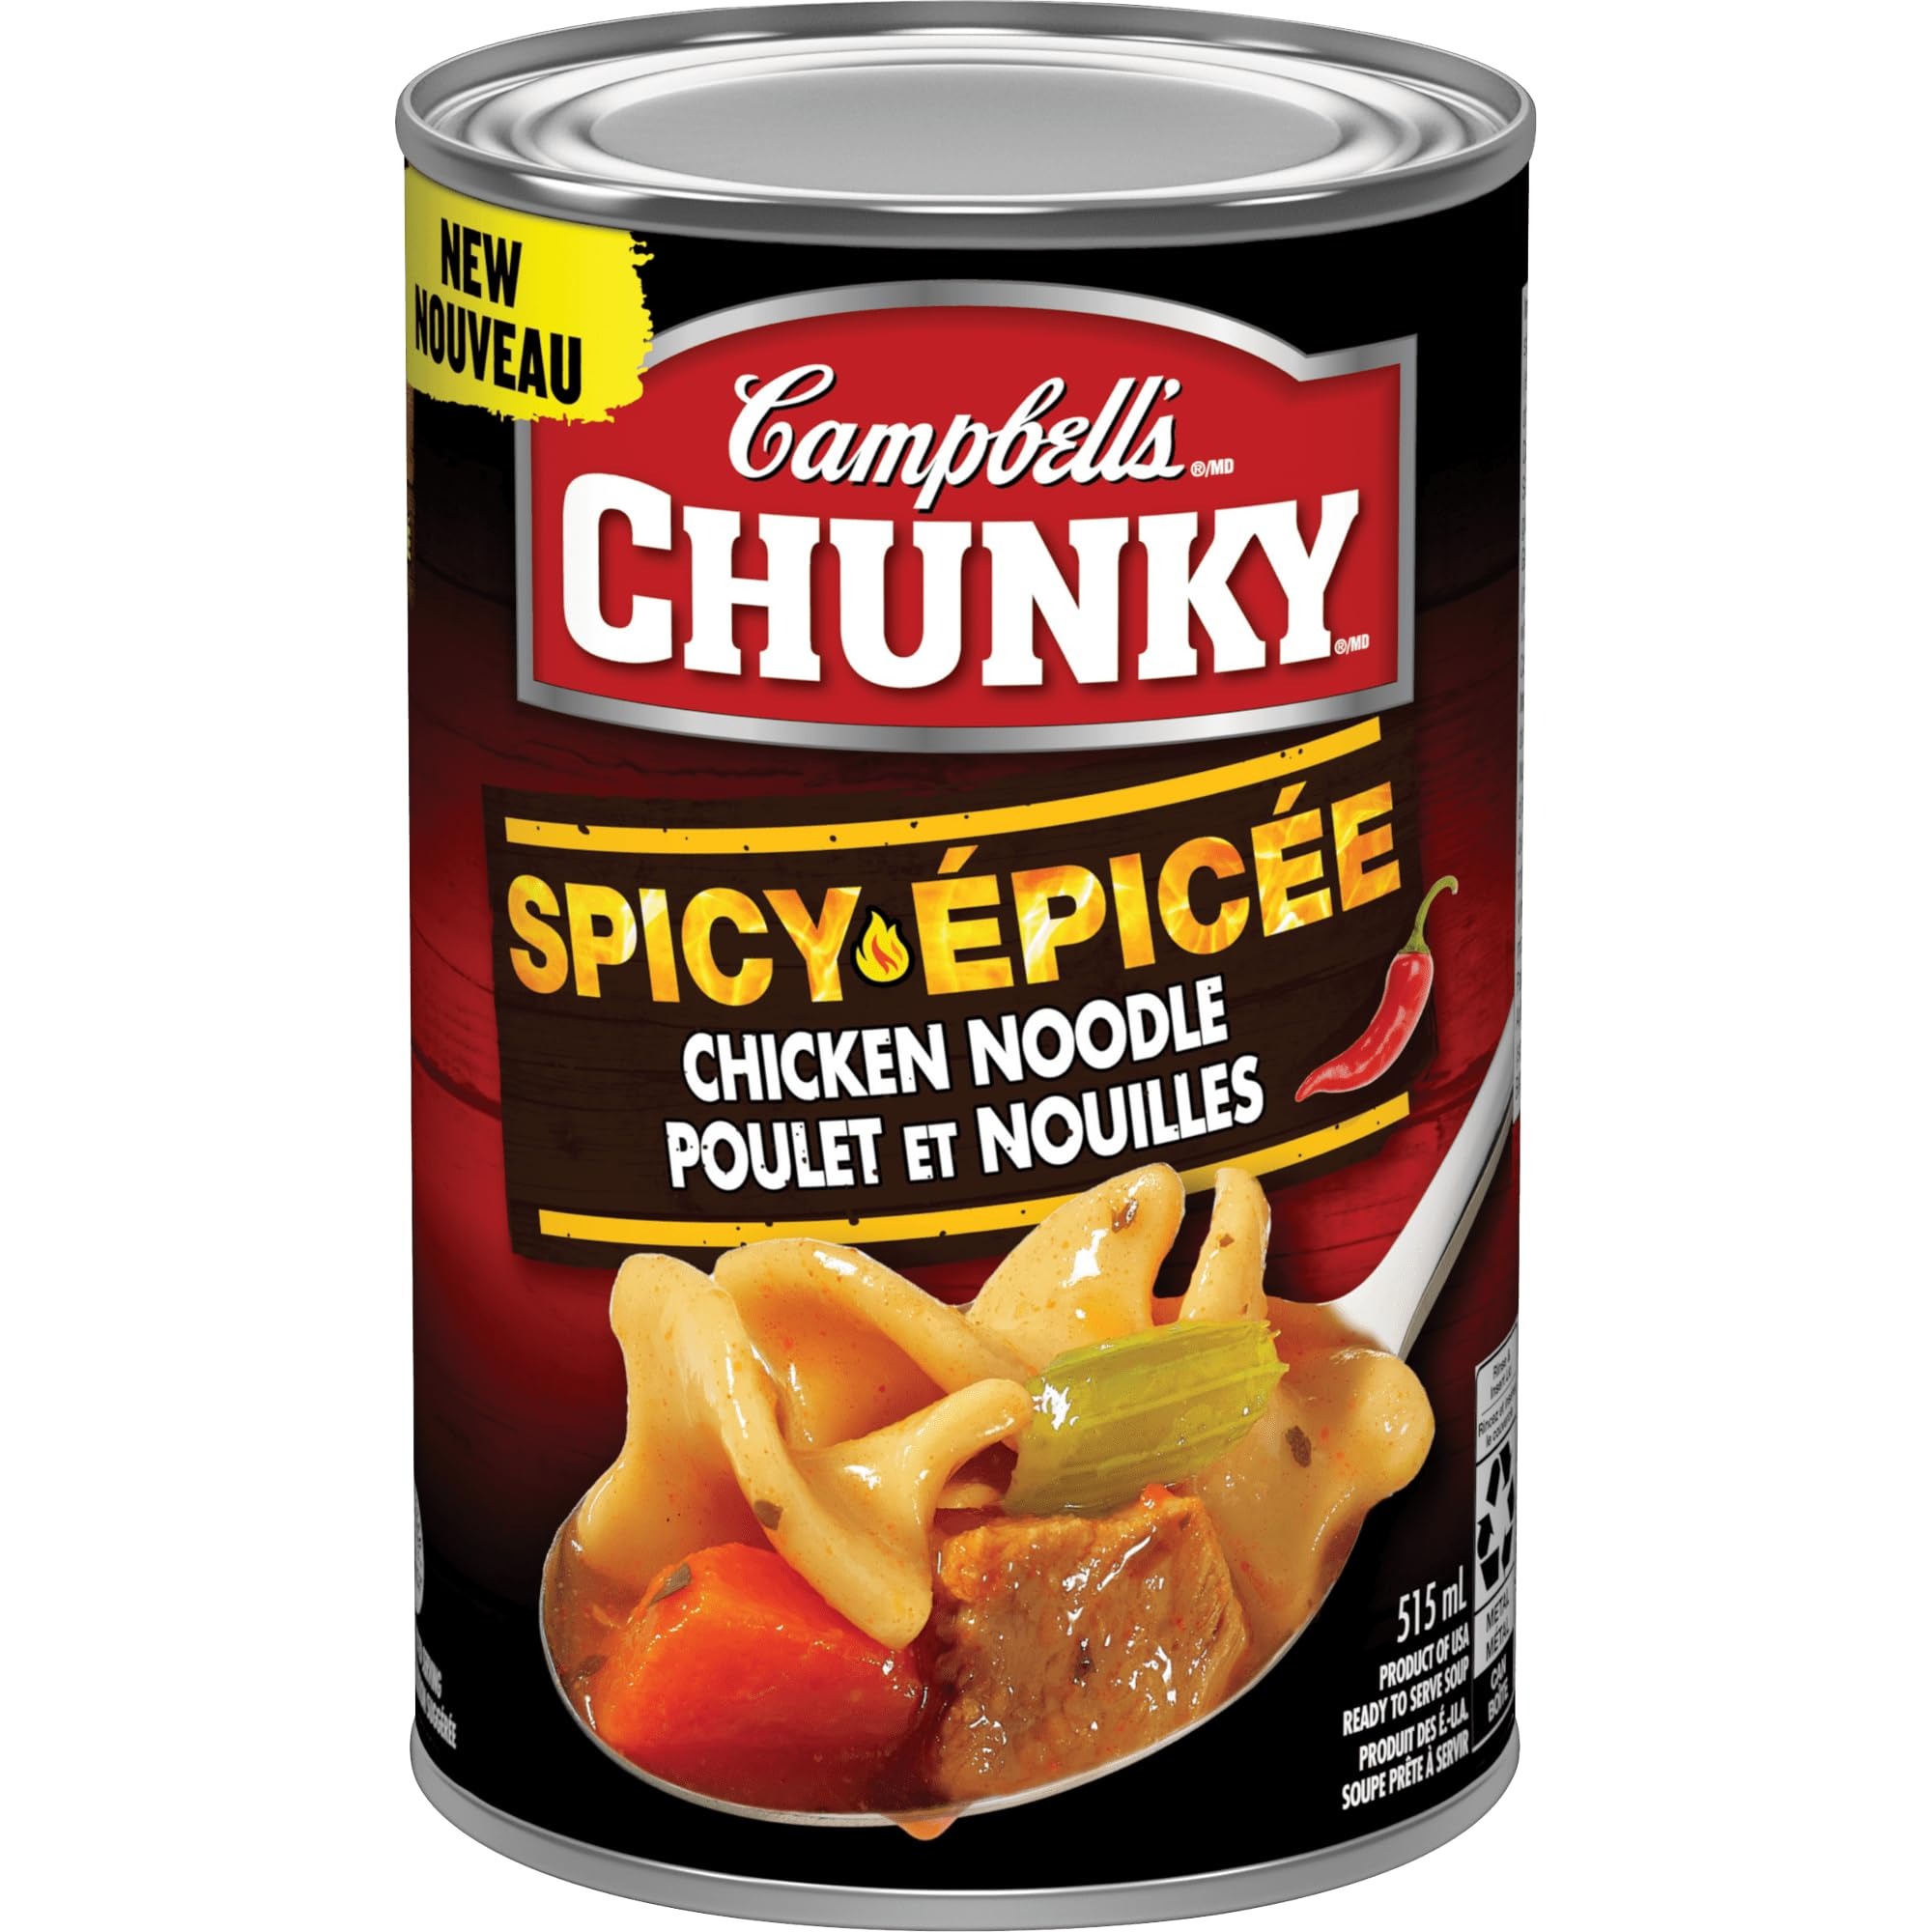
Item Name: Campbell's Chunky Spicy Chicken Noodle Soup, 515ml/17.4 oz., Tin
Bullet Point 1: Campbell's&nbsp;Spicy Chicken Noodle Soup isn't just tasty—it's made to spice up your life. With mouth-watering spicy flavors and bold ingredients, this ready to eat soup is crafted with big pieces of chicken, twisted noodles, and a sizzling spice-ened broth.
Bullet Point 2: A hearty meal with sizzling broth, seasoned with chili pepper extract and paprika is an ideal comfort food that fills you up right.
Bullet Point 3: Whether you're looking for quick and easy microwave soups for home or something to take on the go, Campbell's has you covered.
Bullet Point 4: Just pop this ready to eat soup in a microwave-safe bowl, heat and enjoy. Or warm it over the campfire on your outdoor adventures.
Bullet Point 5: Take on this classic that makes your life easier and so convenient, by adding it to your dinner list.&nbsp;Soup That Eats Like a Meal.
Product Description: Campbell's Spicy Chicken Noodle Soup isn't just tasty--it's made to spice up your life. With mouth-watering spicy flavors and bold ingredients, this ready to eat soup is crafted with big pieces of chicken, twisted noodles, and a sizzling spice-ened broth. Whether you're looking for quick and easy microwave soups for home or something to take on the go, Campbell's has you covered. Take on this classic that makes your life easier and so convenient, by adding it to your dinner list. Soup That Eats Like a Meal. Campbell'sSpicy Chicken Noodle Soup isn't just tasty—it's made to spice up your life. With mouth-watering spicy flavors and bold ingredients, this ready to eat soup is crafted with big pieces of chicken, twisted noodles, and a sizzling spice-ened broth. .
Value: 17.4
Unit: Ounce

Price: 17.99